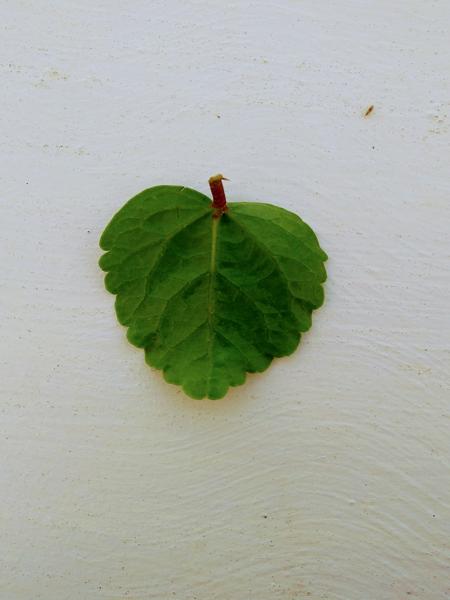
Plant: Hibiscus